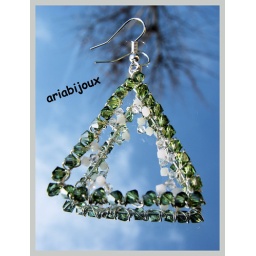
xmas tree earrings in white